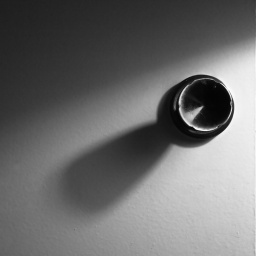
Just a door knob lit by a lamp placed next to it.